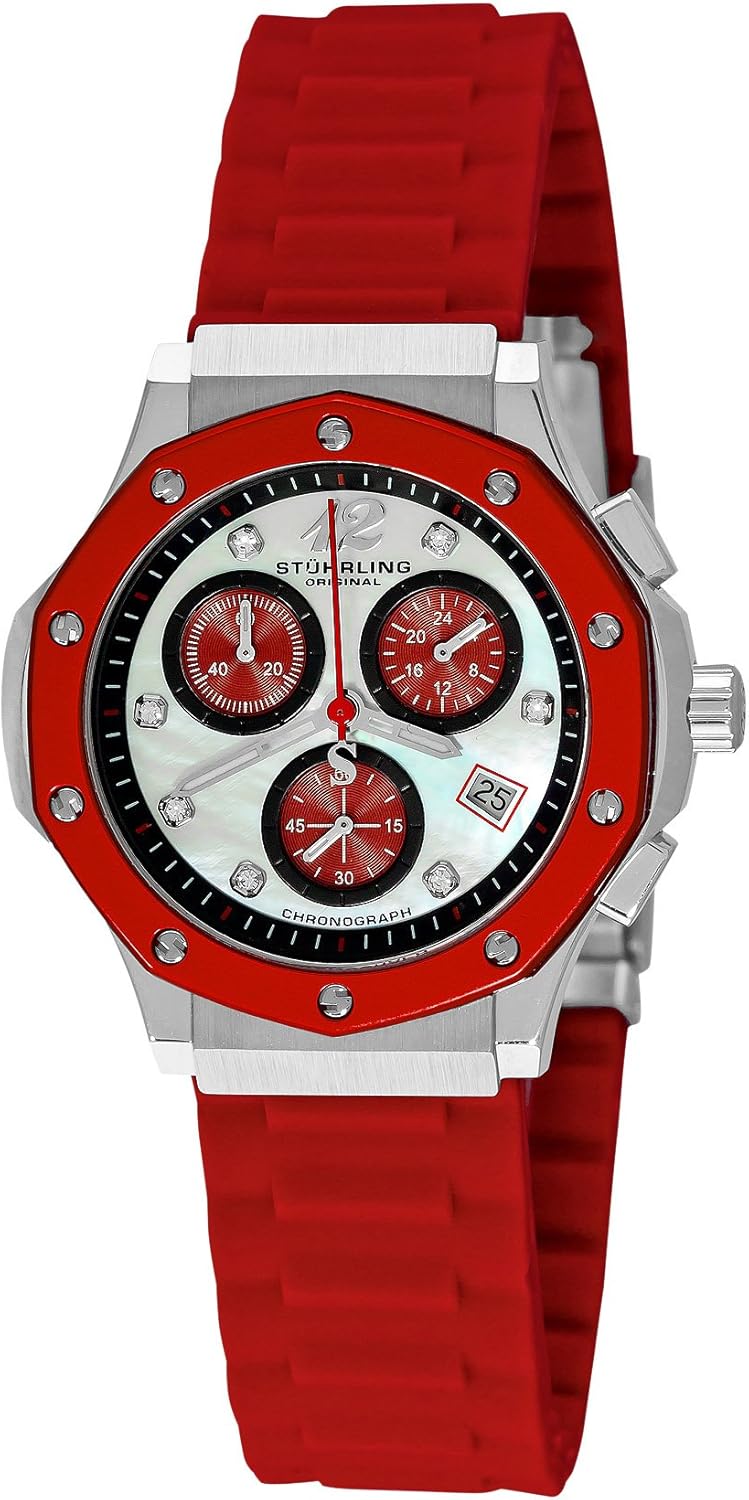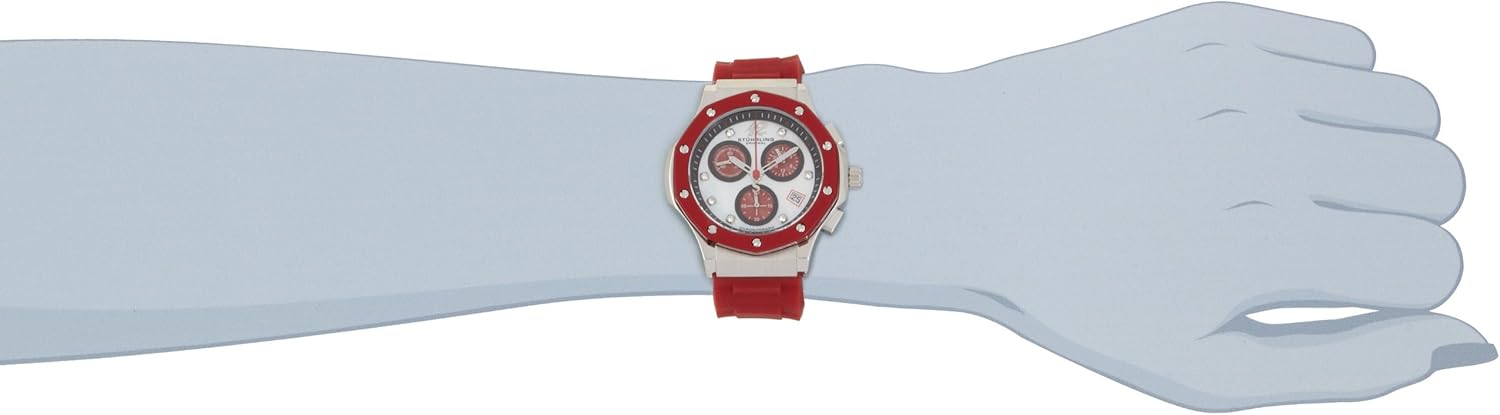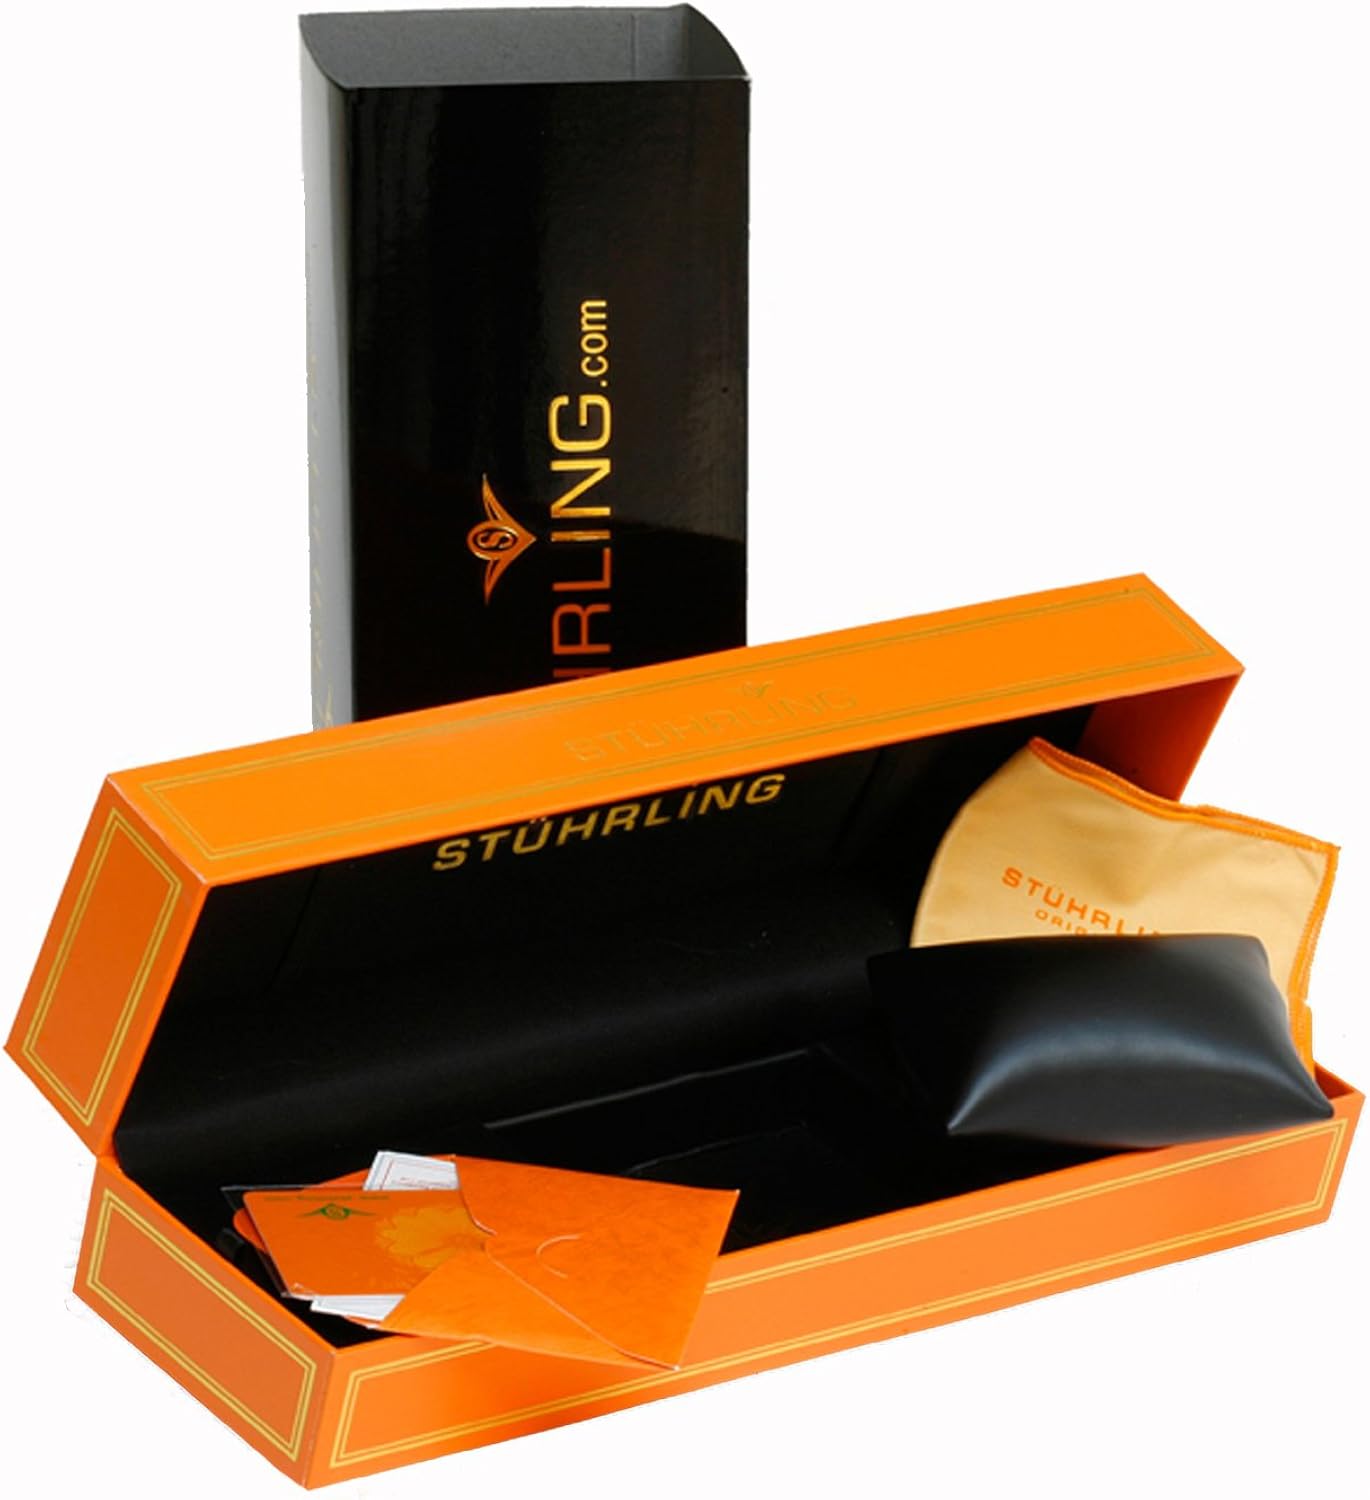
Stuhrling Original Women's 180R.1116H7 Special Reserve Apocalypse Cosmo Girl Swarovski Crystal Mother-Of-Pearl Chronograph Date Watch
Category: AMAZON FASHION
The Nemo Lady and the Nemo Sport are examples of how Stuhrling Original brings women into the fold of men’s watches. Although the case sizes of these timepieces are petite, their personalities shine through in their incredible design. Look closely and you will see the inspiration behind the case and bezel; the Nemo Lady and Nemo Sport are fashioned after our bold Apocalypse case, which is evident in the decagonal bezel decorated with Stuhrling “S-screws.” The Nemo Lady offers a more formal look tied together with the beautiful Mother-Of-Pearl dial and rich, vibrant colors on the bezel that makes each execution distinguished and unique. Outfitted with a solid stainless steel link bracelet, this timepiece makes for a perfect business-casual accessory. The Nemo Sport, however, takes the execution colors to the next level by incorporating it into a wonderfully comfortable high grade silicon rubber strap. The ridged design on each of those straps adds an extra level of strength and solidity that makes it reminiscent to the stainless steel bracelet, but ultimately, it has a look and feel that’s all its own. Krysterna Crystals Krysterna is proprietary to Stührling Original and refers to the crystals that are used in its timepieces. Krysterna stems from the eyewear industry and has more strength over a spread surface area than sapphire. Krysterna crystals are more scratch resistant than mineral crystals and more shatter resistant than sapphire crystals. The Apocalypse Family is part of the Special Reserve Collection, which features one of Stuhrling Original's most iconic designs. Each member of this family boasts a decagonal bezel decorated with Stuhrling's signature "S" screws. A tonneau-shaped case gives these timepieces a very bold and confident presence on the wrist. Summary of Features • Movement: Quartz Chronograph (Citizen SF00)• Complications: Add and Split Function Chronograph with Seconds, Minutes with 24 Hour Counter, 60 Minute Counter, and 60 Second Counter & Quick-Set Date Complication• Dial: Mother-of-Pearl Dial with Three Sub-Dials with Concentric Circle Design• Hands: Skeletonized Hands with Luminous Tips Diagrams of Features With dedication to the heritage of watchmaking, Stührling Original timepieces appeal to the most discriminating taste at reasonable prices. Through meticulous labor and rigorous testing, the vision of the Stührling Original timepiece is brought to life inside our workshops, where “Quality is never an accident; it is always the result of intelligent effort.” Assembling a Stührling Original mechanical automatic movement comprises no less than 30 checkpoints, spread throughout the assembly process. The movement must meet more than 7 criteria, including a mean variation in rate which is the highest standard in its class in the industry. Stührling Original remains committed to its mission of preserving high manufacturing standards on all of their fine timepieces. Each and every model conveys an inimitable story with extraordinary style. See more
Features: Stainless steel case with red decagonal shaped glossed bezel and protective Krysterna crystal | Mother-Of-Pearl dial with chronograph function red sub-dials and date complication | Black outer chapter ring with applied Swarovski markers and Arabic numeral 12 | Red silicon rubber strap with stainless steel deployant clasp | Water-resistant to 330 feet (100 M)